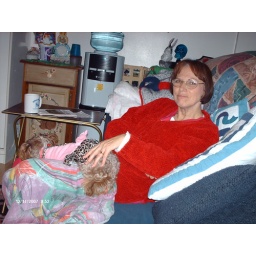
Sophie in her new pink dress